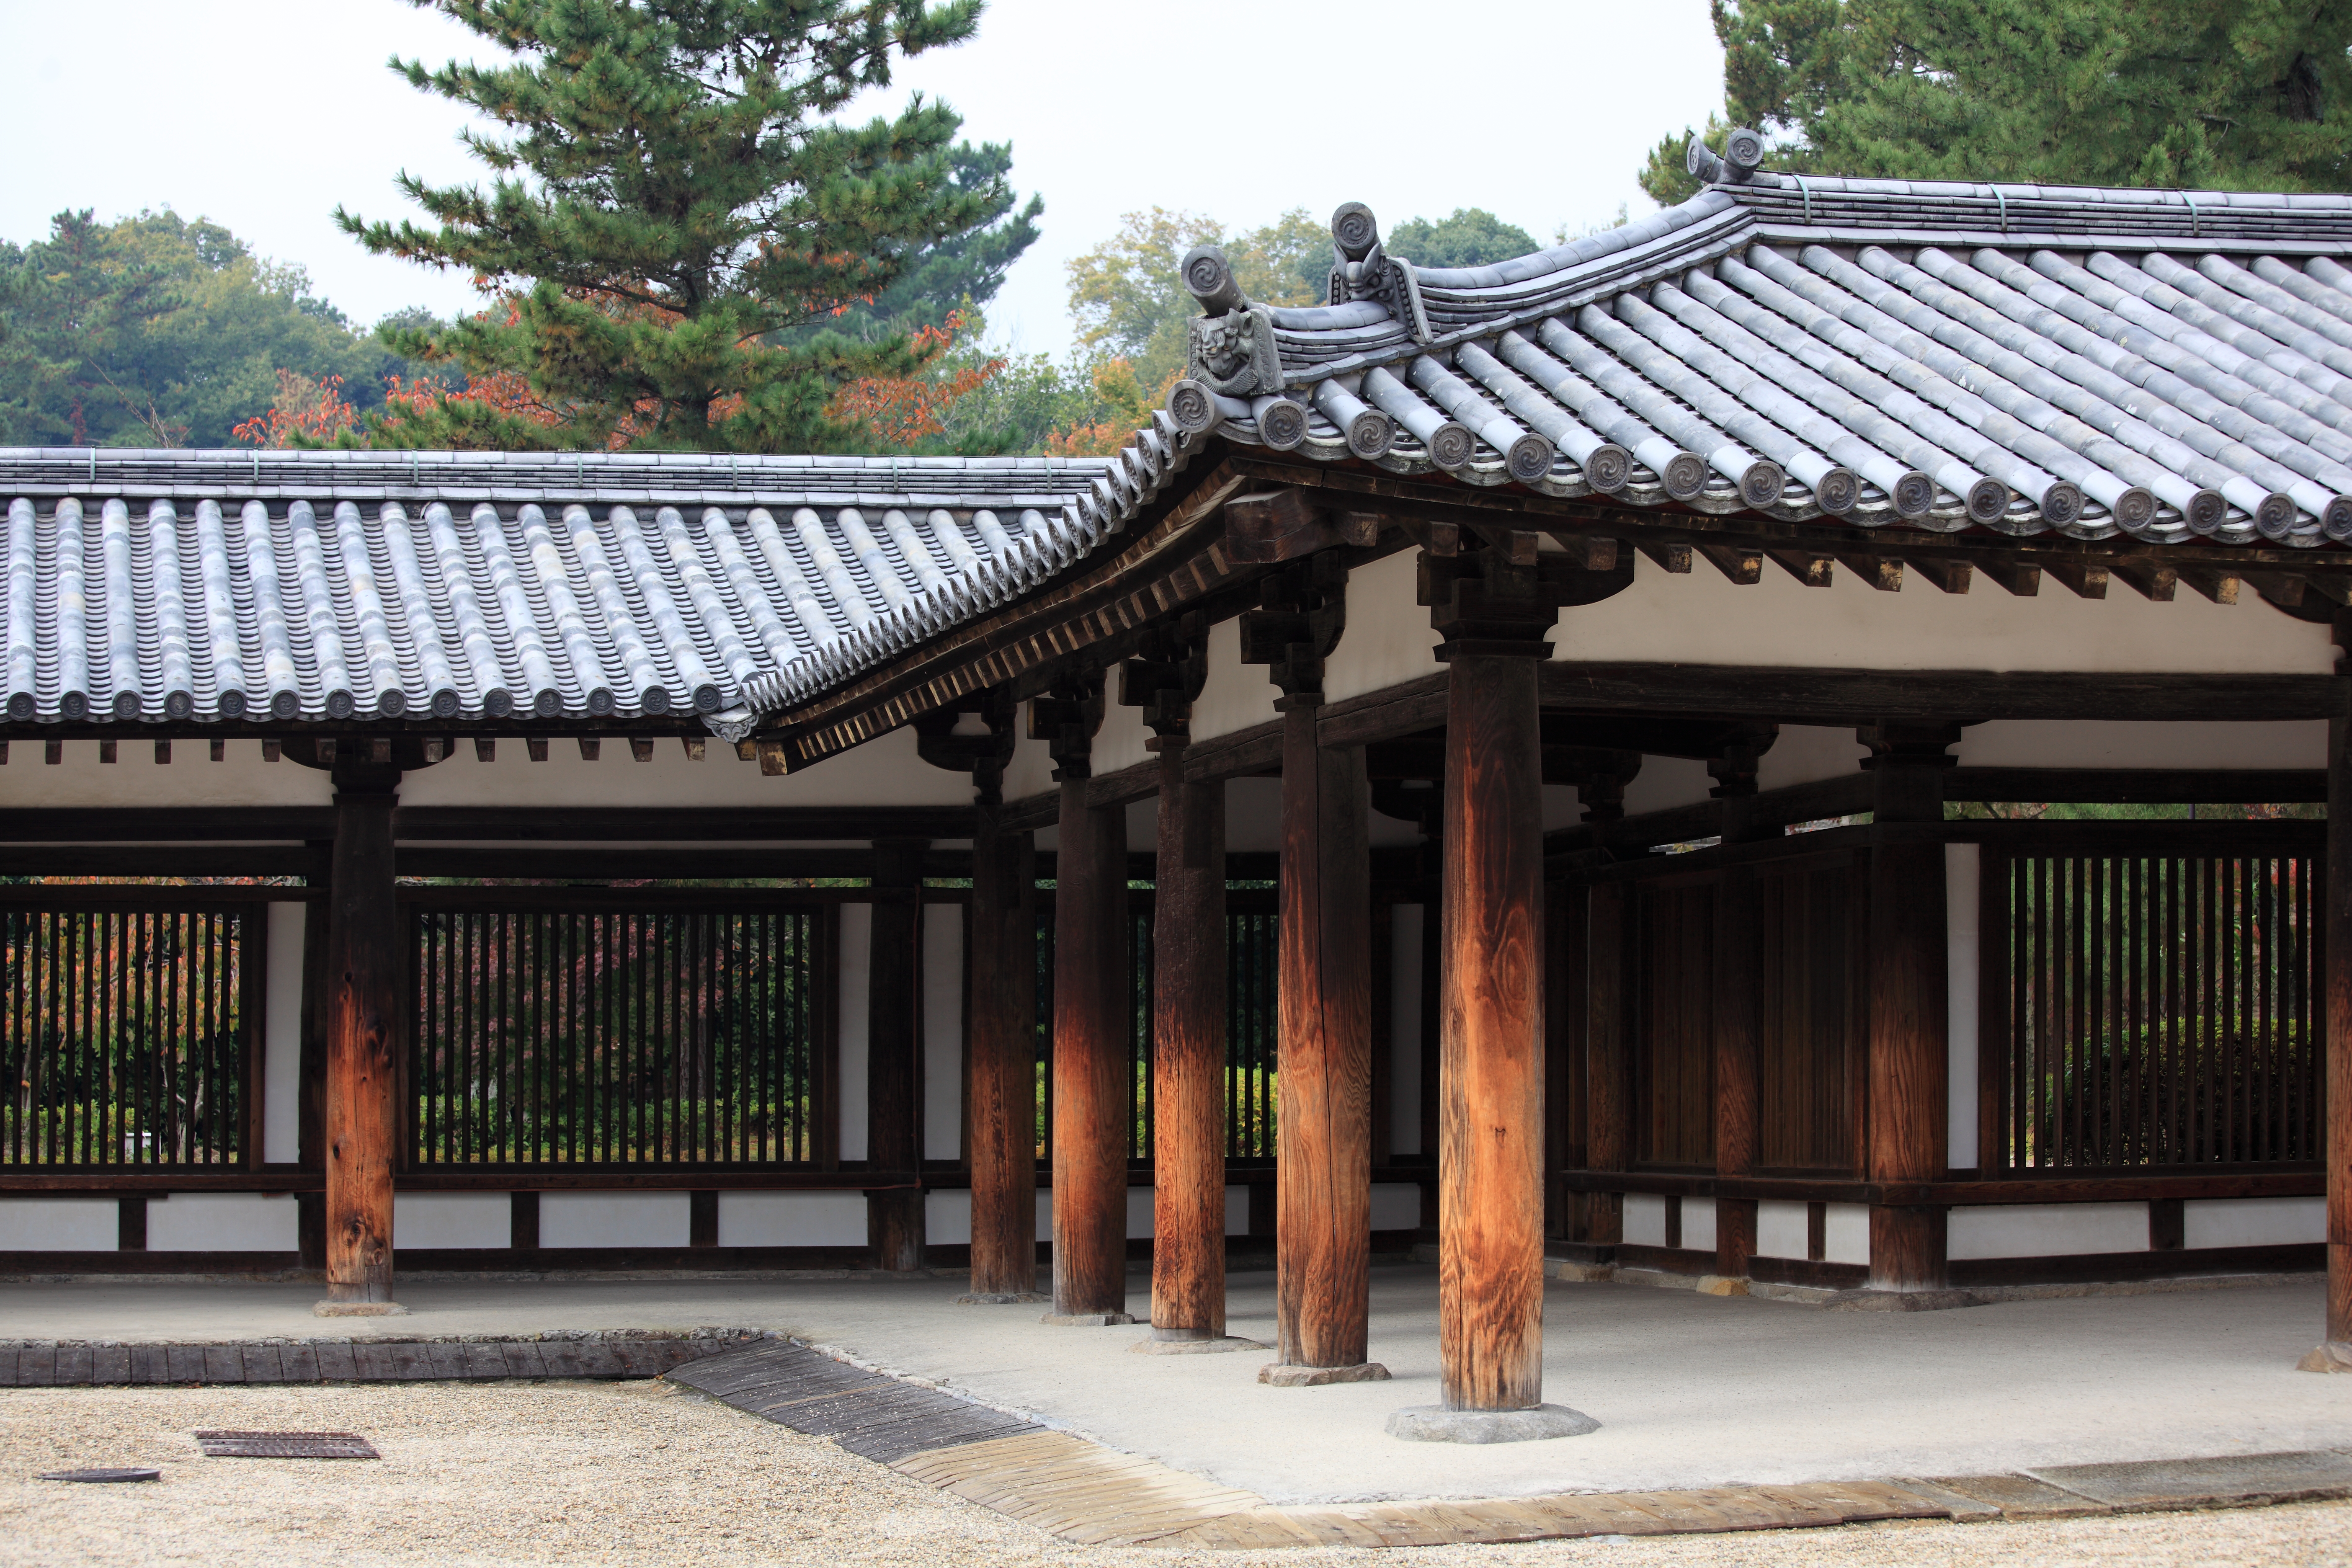
architecture, palace, high, gazebo, place of worship, temple, pavilion, shrine, nara, 5d, hires, cloister, chinese architecture, markii, hi, res, resolution, houryuuji, pergola, latticewindow, coveredwalk, shinto shrine, outdoor structure